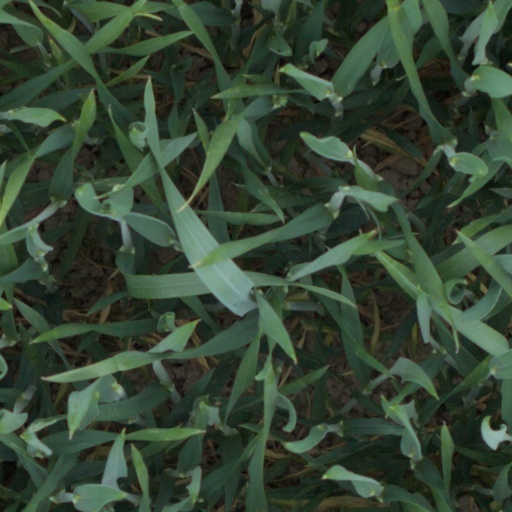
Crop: wheat